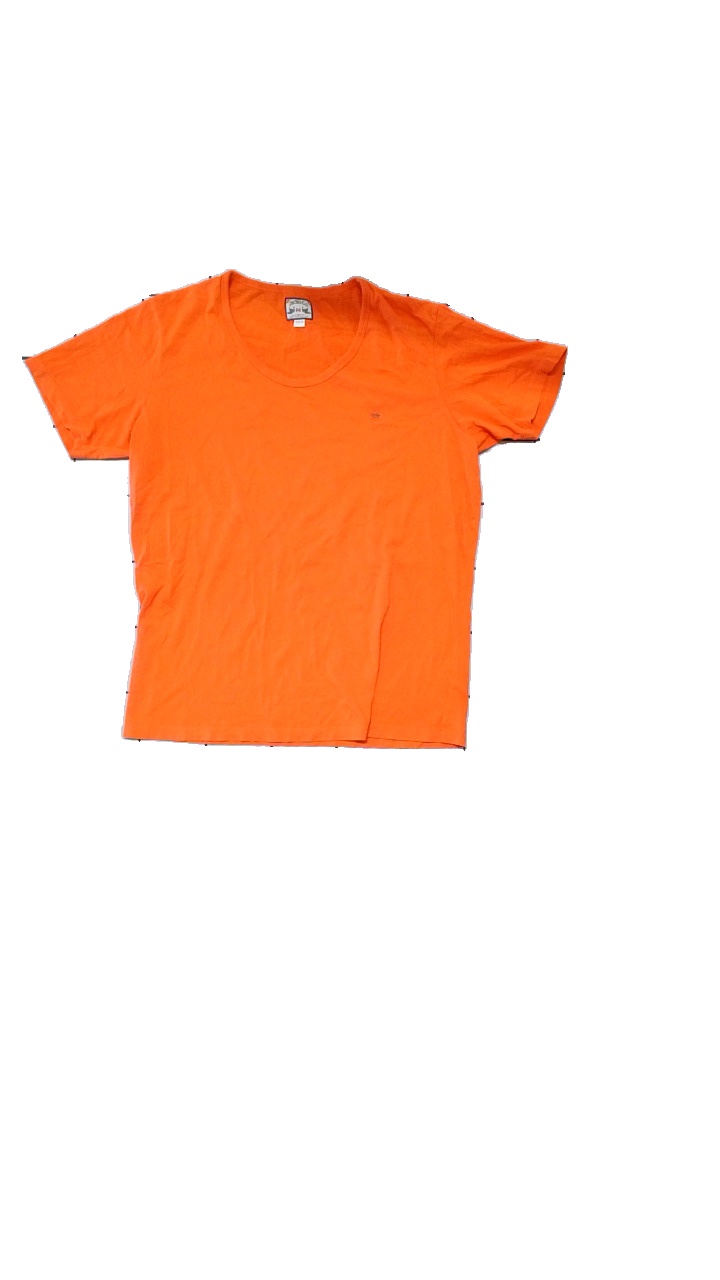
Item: T-shirt (Unisex)
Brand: Diesel
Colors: Orange
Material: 100% Cotton
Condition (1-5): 3
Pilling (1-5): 3
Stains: Minor
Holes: Minor
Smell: Minor
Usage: Reuse
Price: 50-100